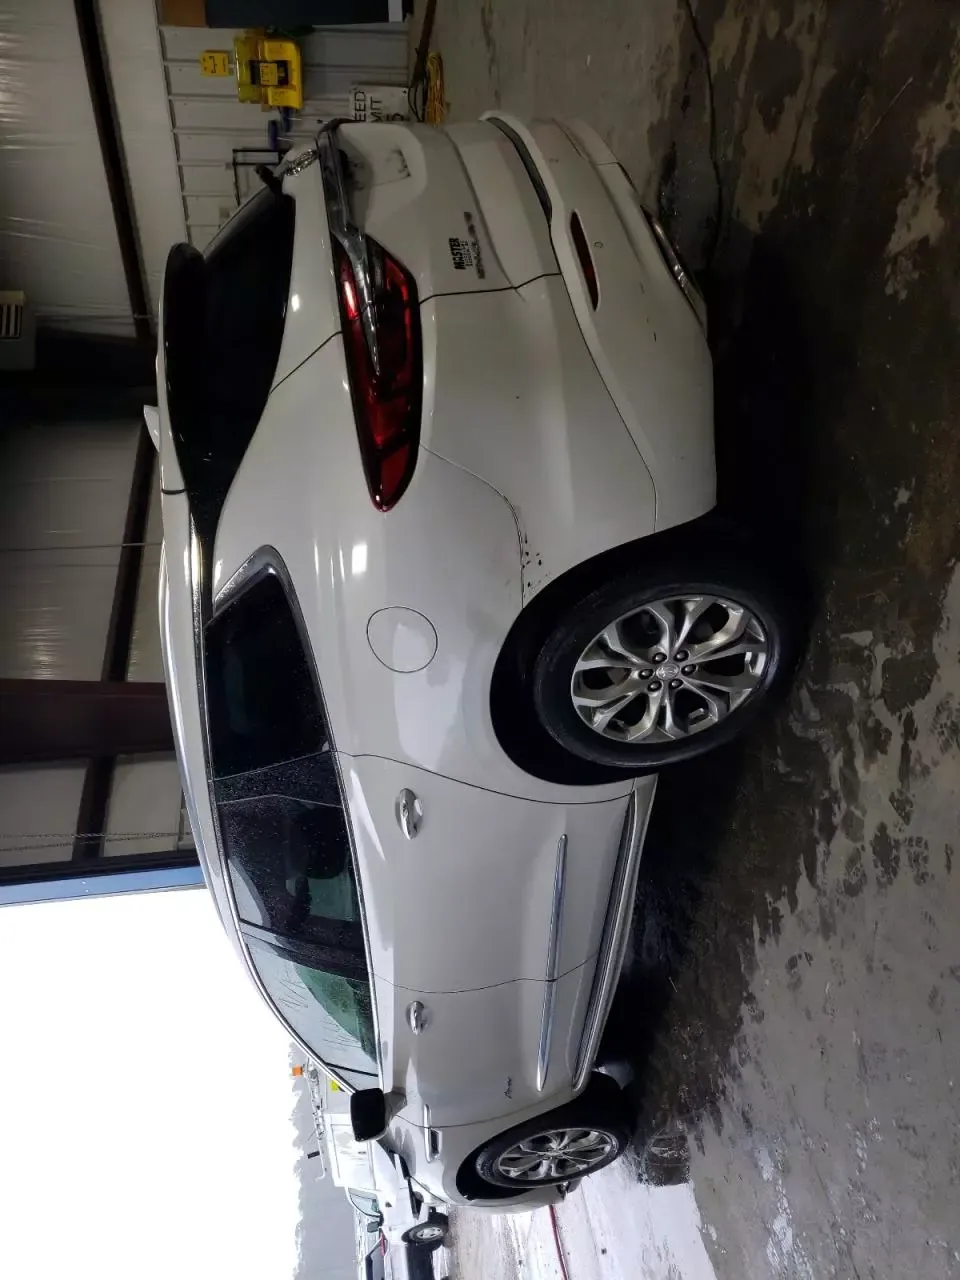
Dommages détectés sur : aile arrière droite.
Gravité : mineur